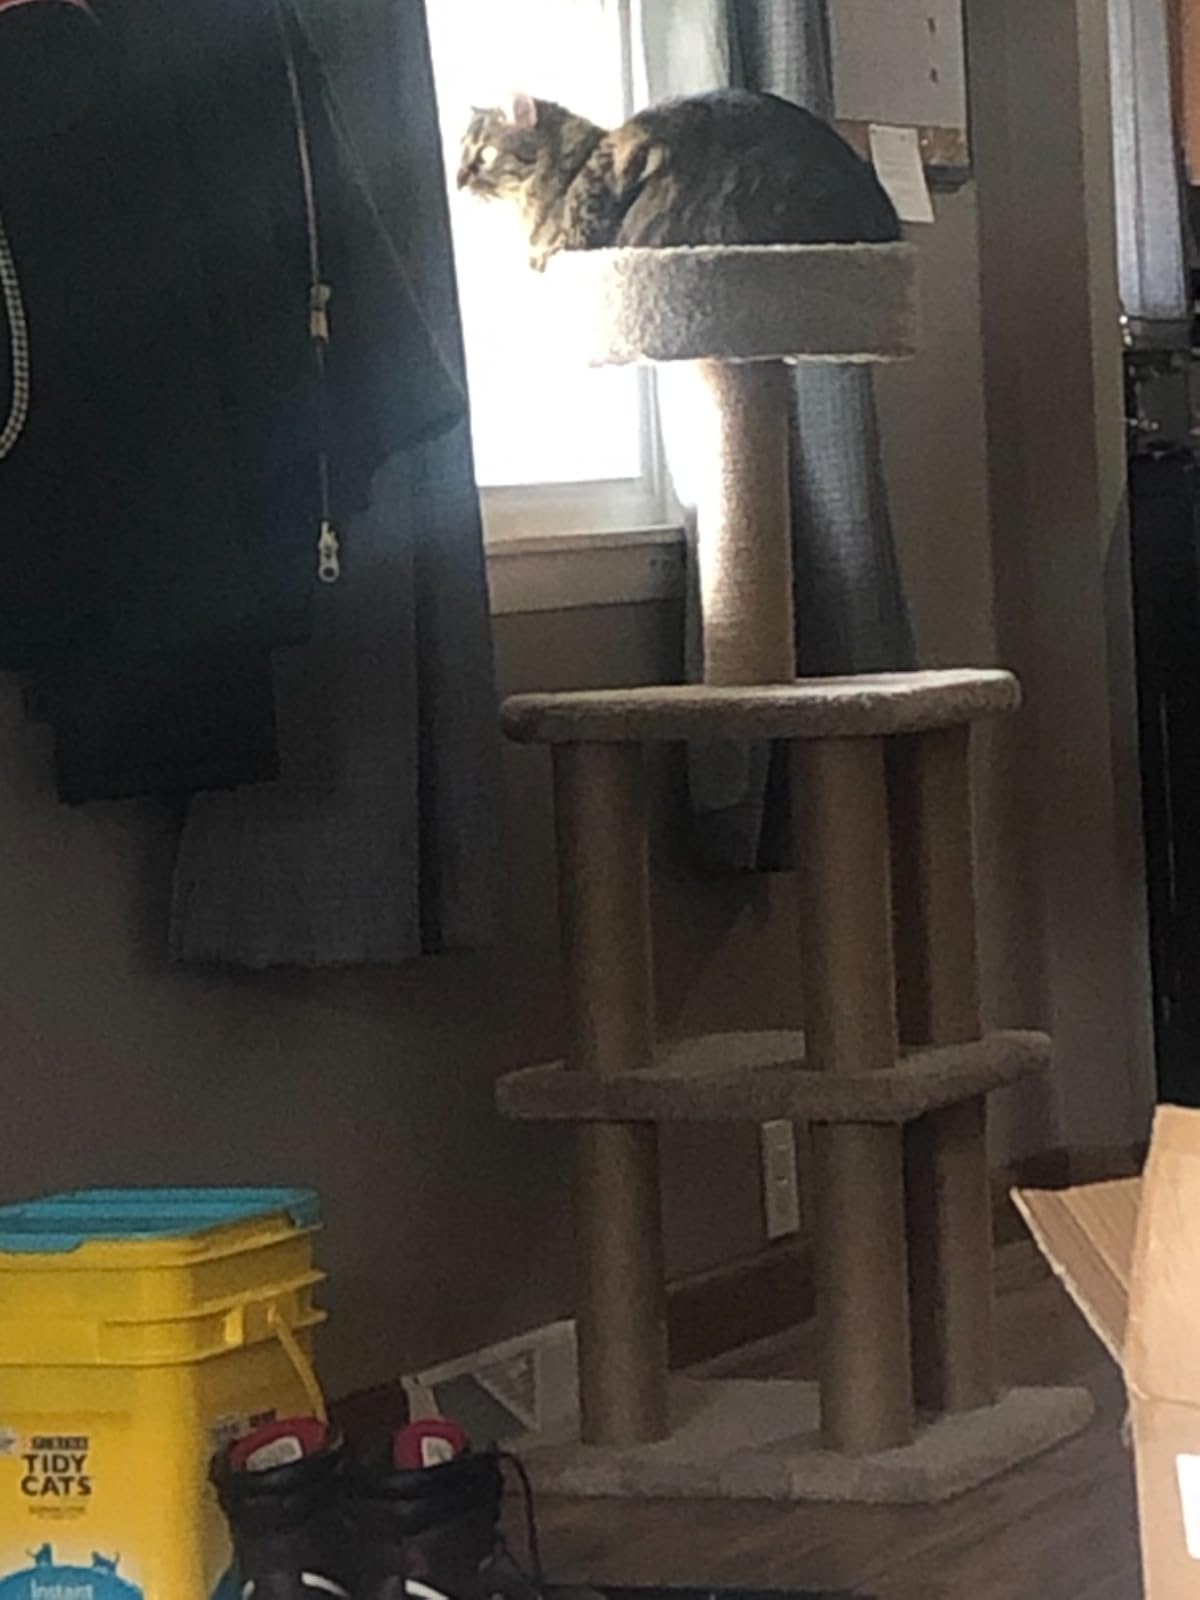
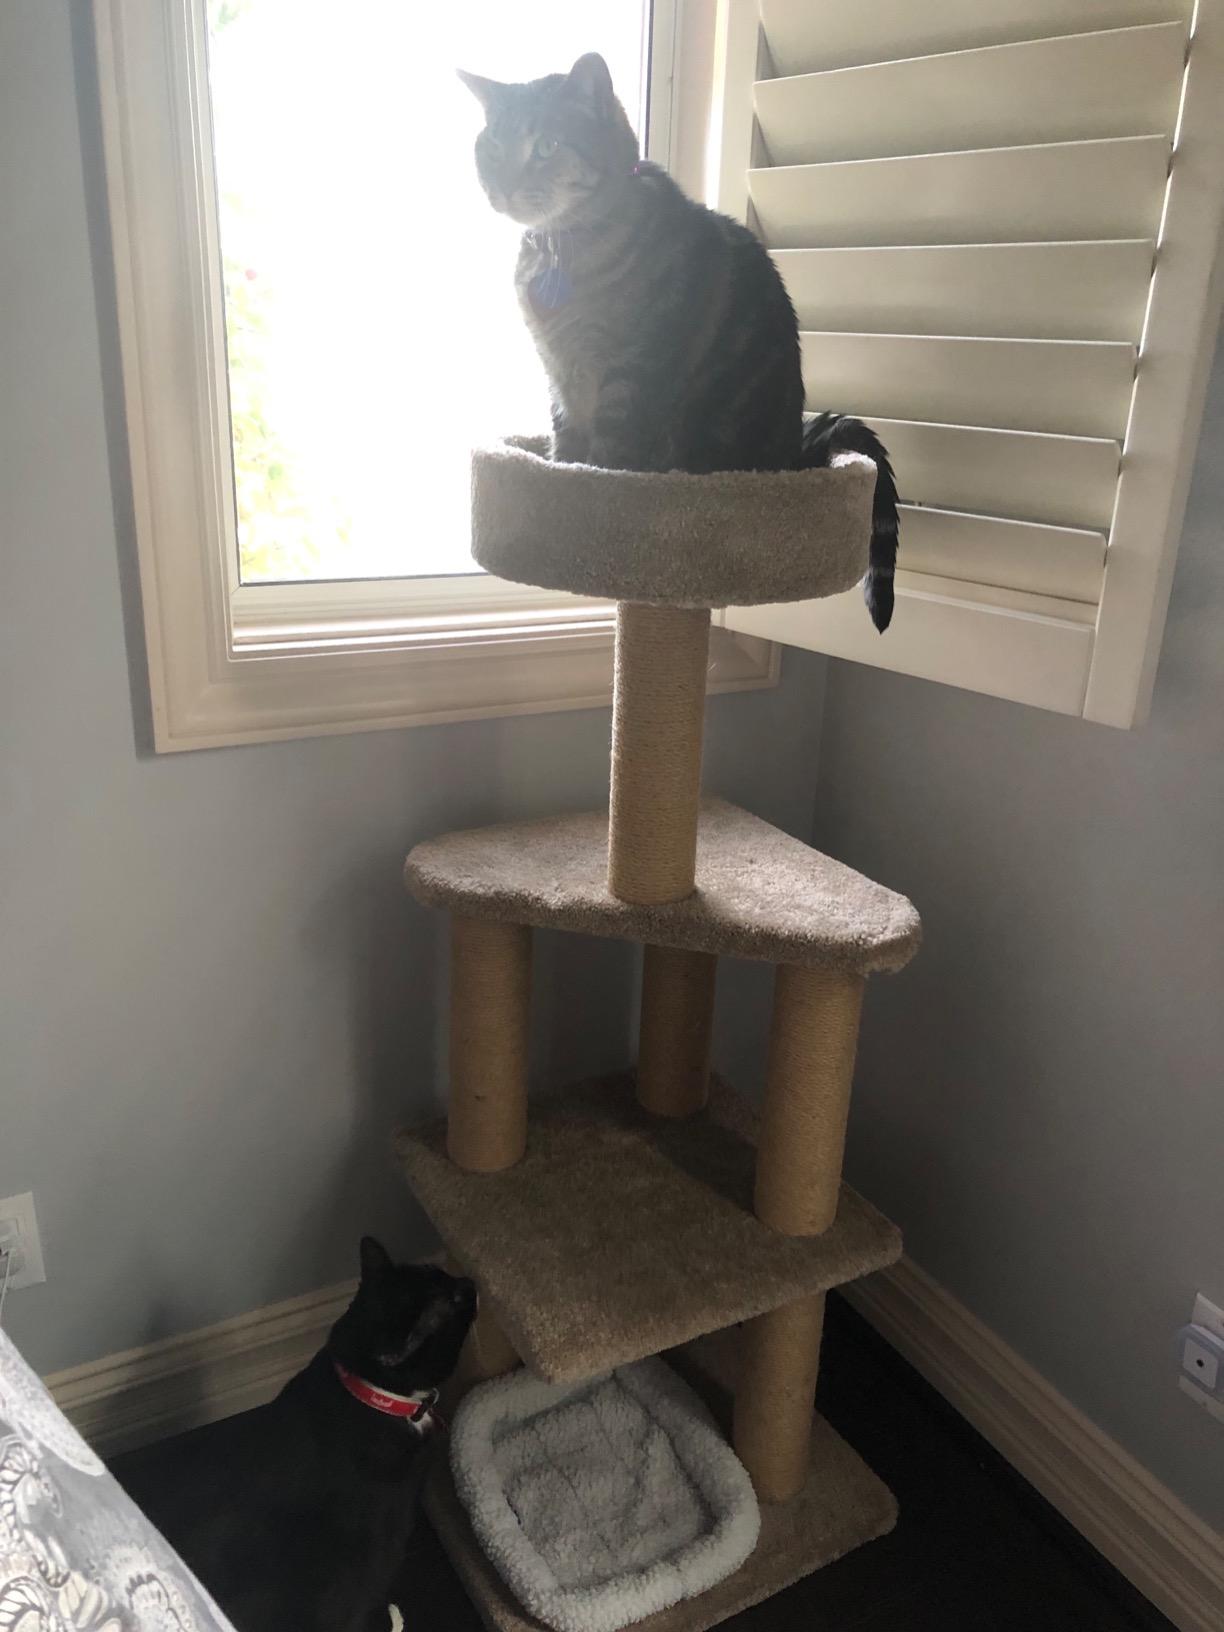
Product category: items_cat tree
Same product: yes